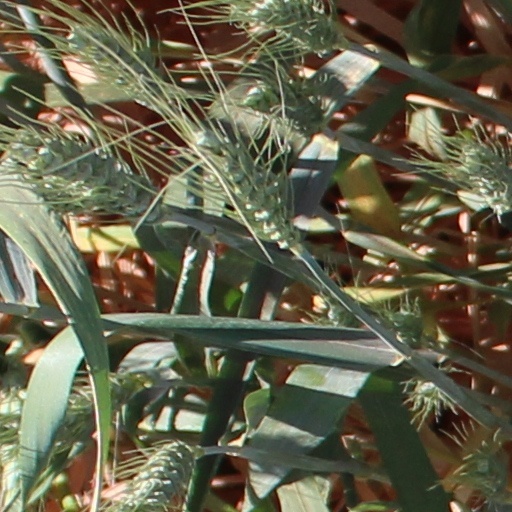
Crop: wheat